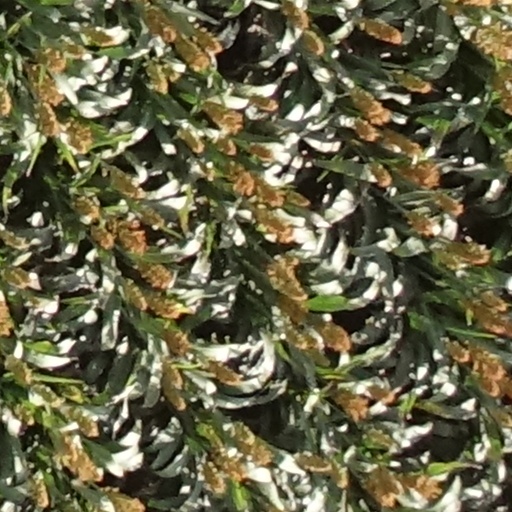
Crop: sorghum